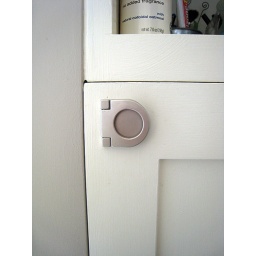
built in bathroom cabinet